Wind power in Scotland

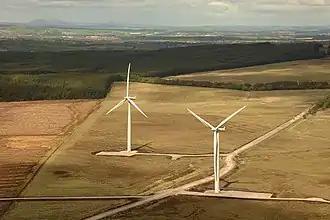
Two of the wind turbines at the Black Law Wind Farm

The 54-turbine Black Law Wind Farm has a total capacity of 124 MW. It is located near Forth in Lanarkshire and was built on old opencast coalmine site, with an original capacity of 97 MW from 42 turbines. It employs seven permanent staff on site and created 200 jobs during construction. A second phase saw the installation of a further 12 turbines. The project has received wide recognition for its contribution to environmental objectives. Over the period April 2009 to March 2010, Black Law Wind Farm produced 19.19% of its rated capacity.